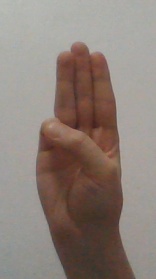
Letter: thaa